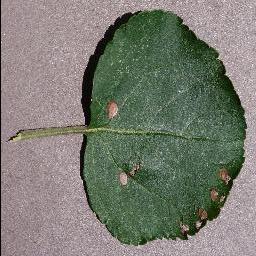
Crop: apple
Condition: black_rot